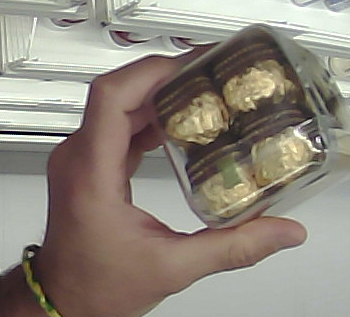
Product: rocher_chocolate